Kashi Vishwanath Temple

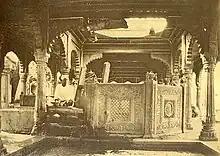
The original holy well—Gyanvapi is in between the temple and Gyanvapi Mosque

After 239 years, the Kumbhabhishekham (consecration ceremony) of the temple was held on 5 July 2018, which was conducted by Nattukottai Nagarathar, a mercantile community of Tamil Nadu.